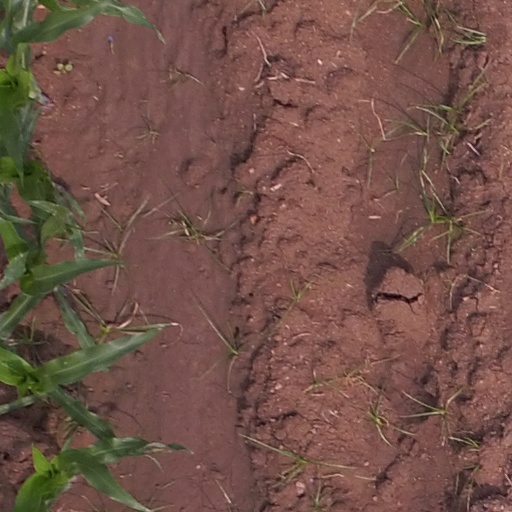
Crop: maize; corn